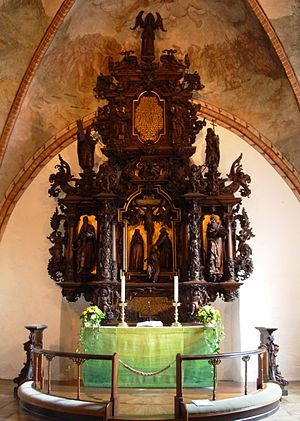
Hans Gudewerdt den yngre
Altertavlen i Sankt Nikolaj Kirke i Egernførde.
Hans Gudewerdt den yngre var en kendt, sønderjysk billedskærer i 1600-tallet. Han var far til Hans Gudewerdt den yngste.